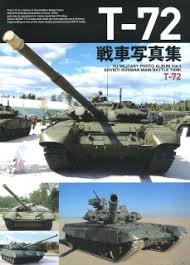
Label: T-72